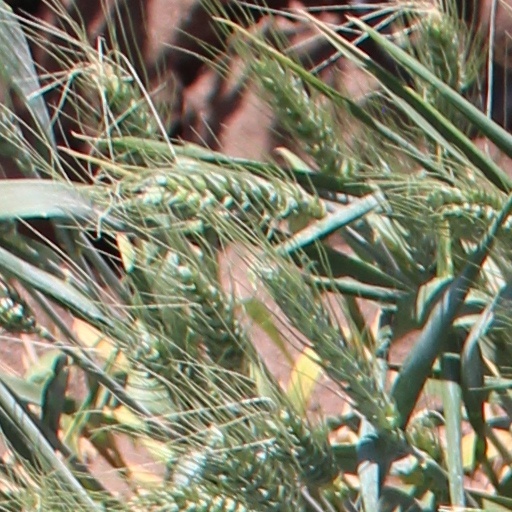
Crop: wheat